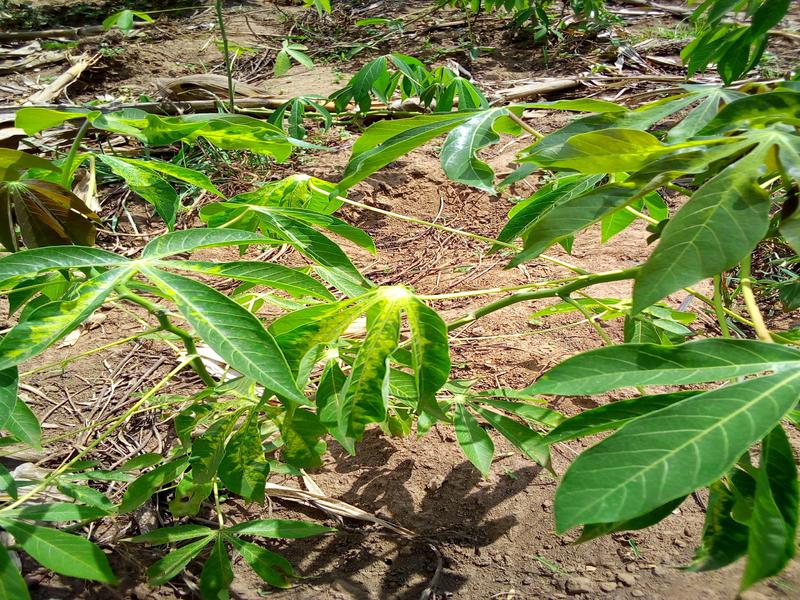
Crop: cassava
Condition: mosaic_disease